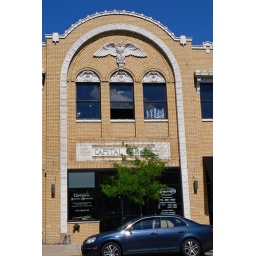
The &amp;quot;Capital Garage&amp;quot; building on Clark St. in Andersonville. Now it houses Chloe's animal hospital (among other things)